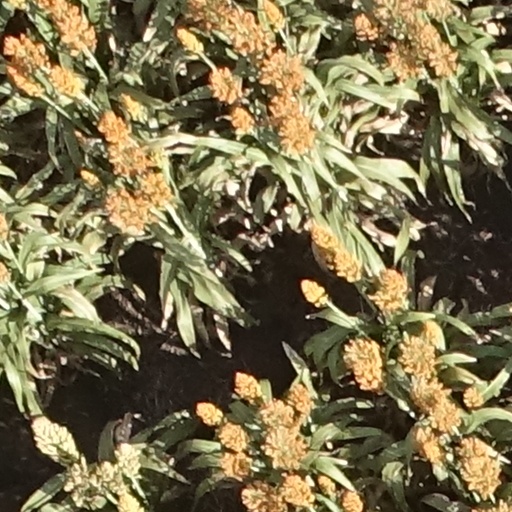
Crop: sorghum